Tera Yahan Koi Nahin

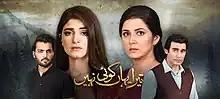
Official title card

Tera Yahan Koi Nahi is a Pakistani television series produced by Momina Duraid under their production banner MD Productions. It stars Kinza Hashmi, Asad Siddiqui, Savera Nadeem, Anam Tanveer, Nadia Hussain and Farhan Ali Agha in pivotal roles.